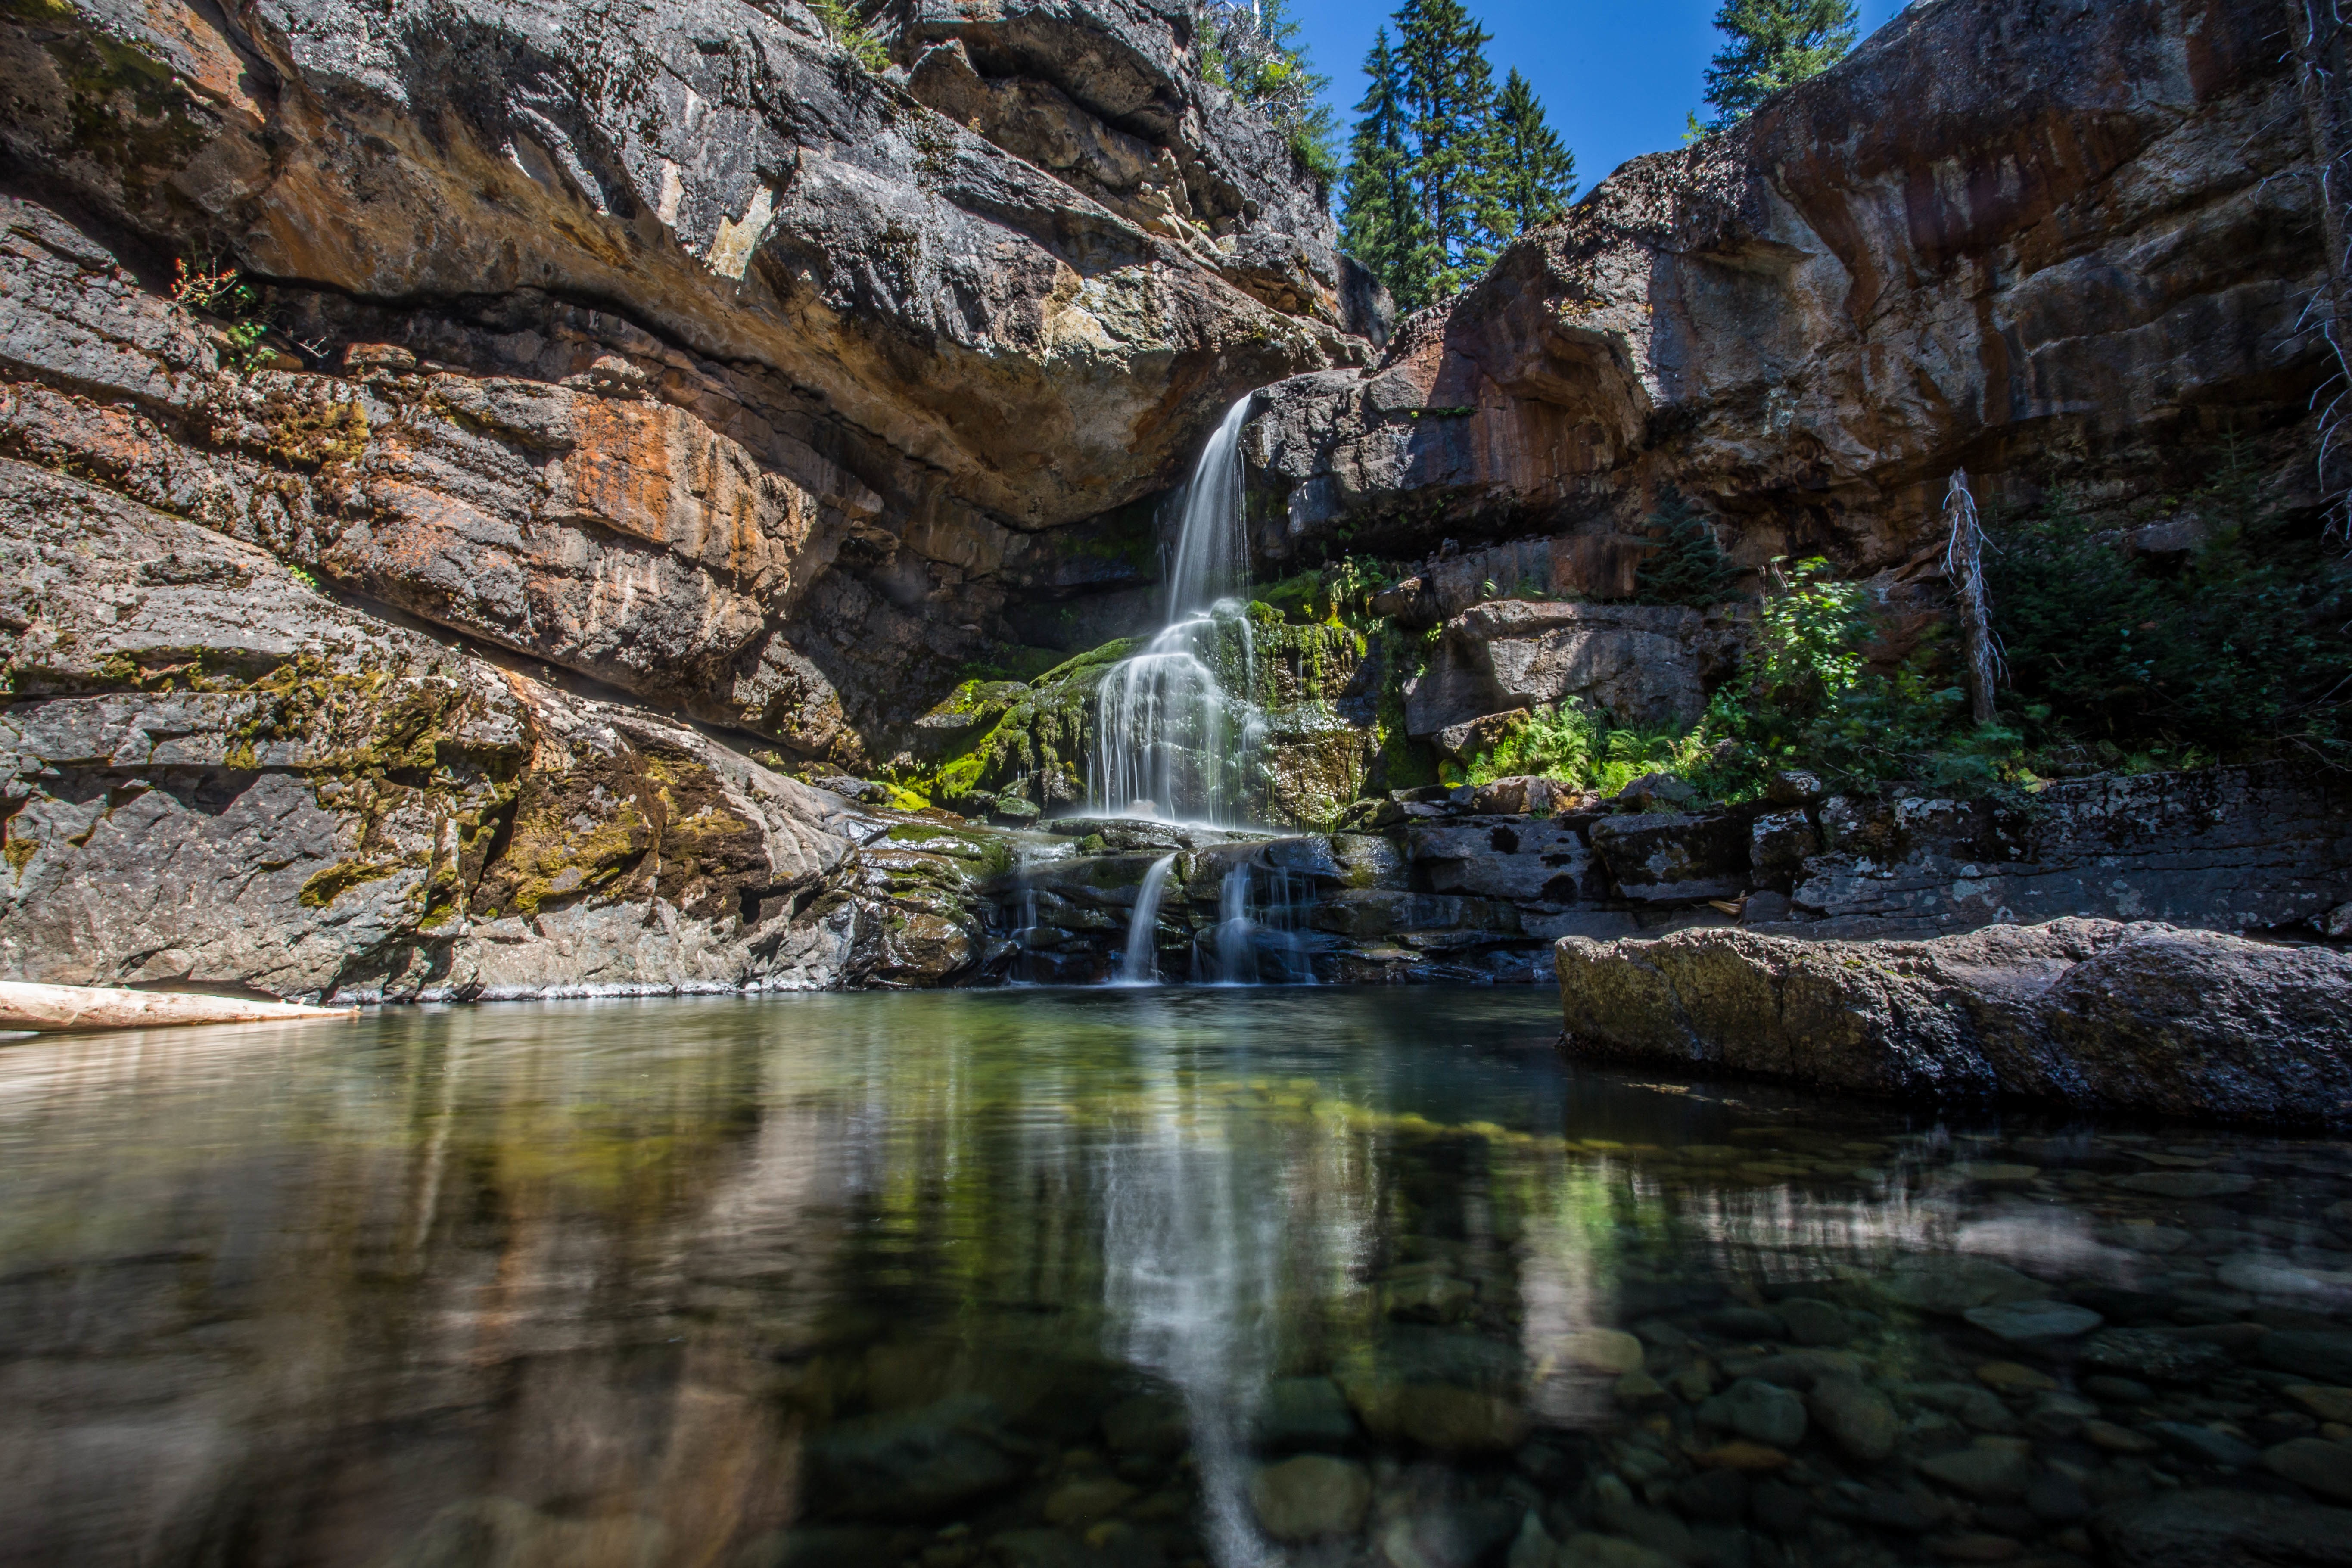
tree, water, rock, waterfall, wilderness, river, valley, stream, reflection, park, canyon, terrain, ravine, water feature, wadi, landform